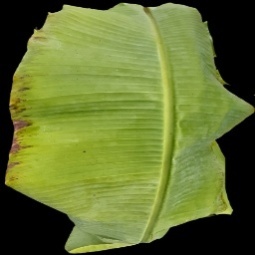
Label: Potassium